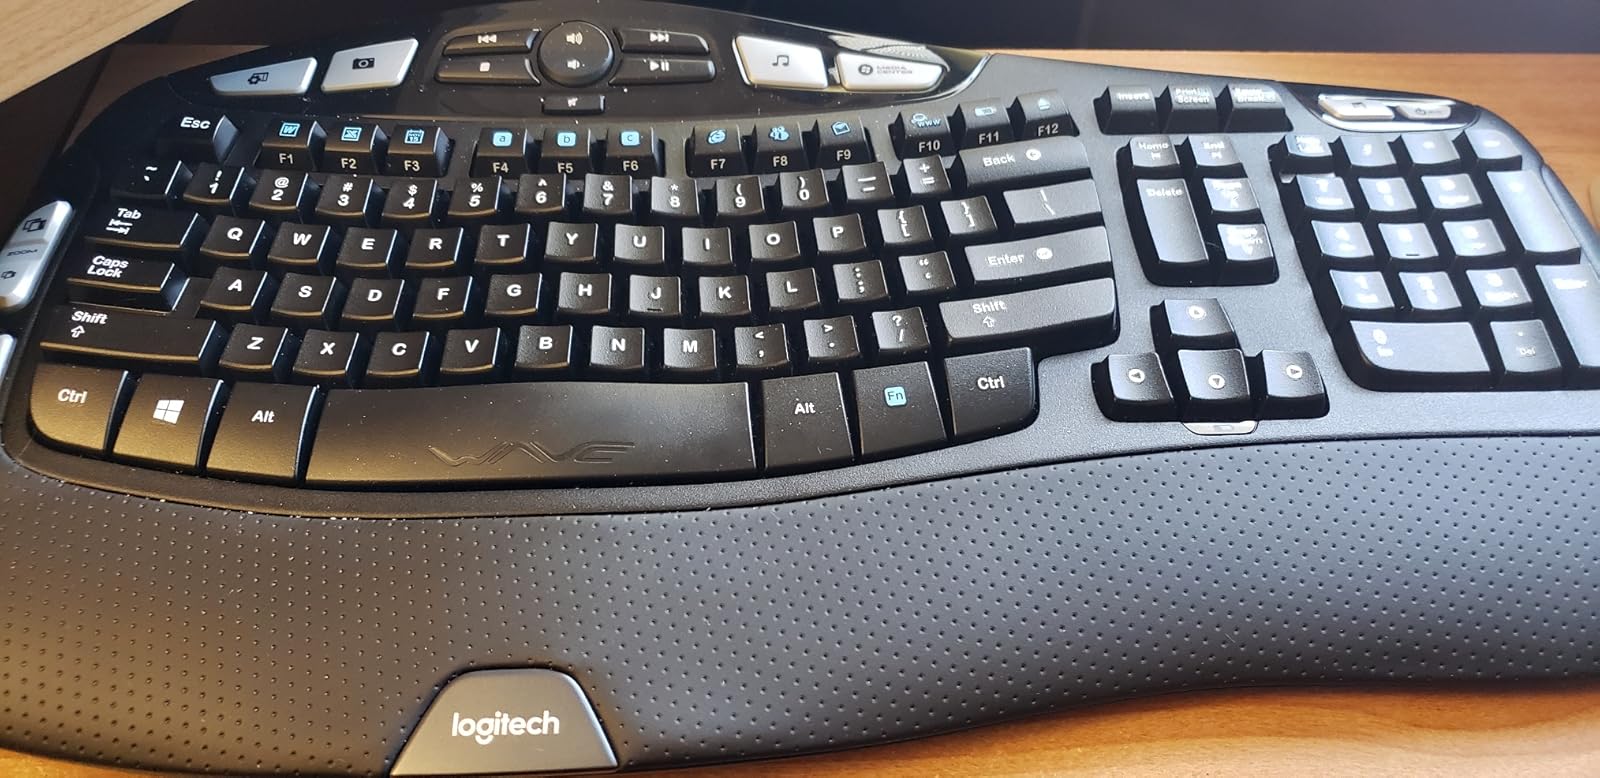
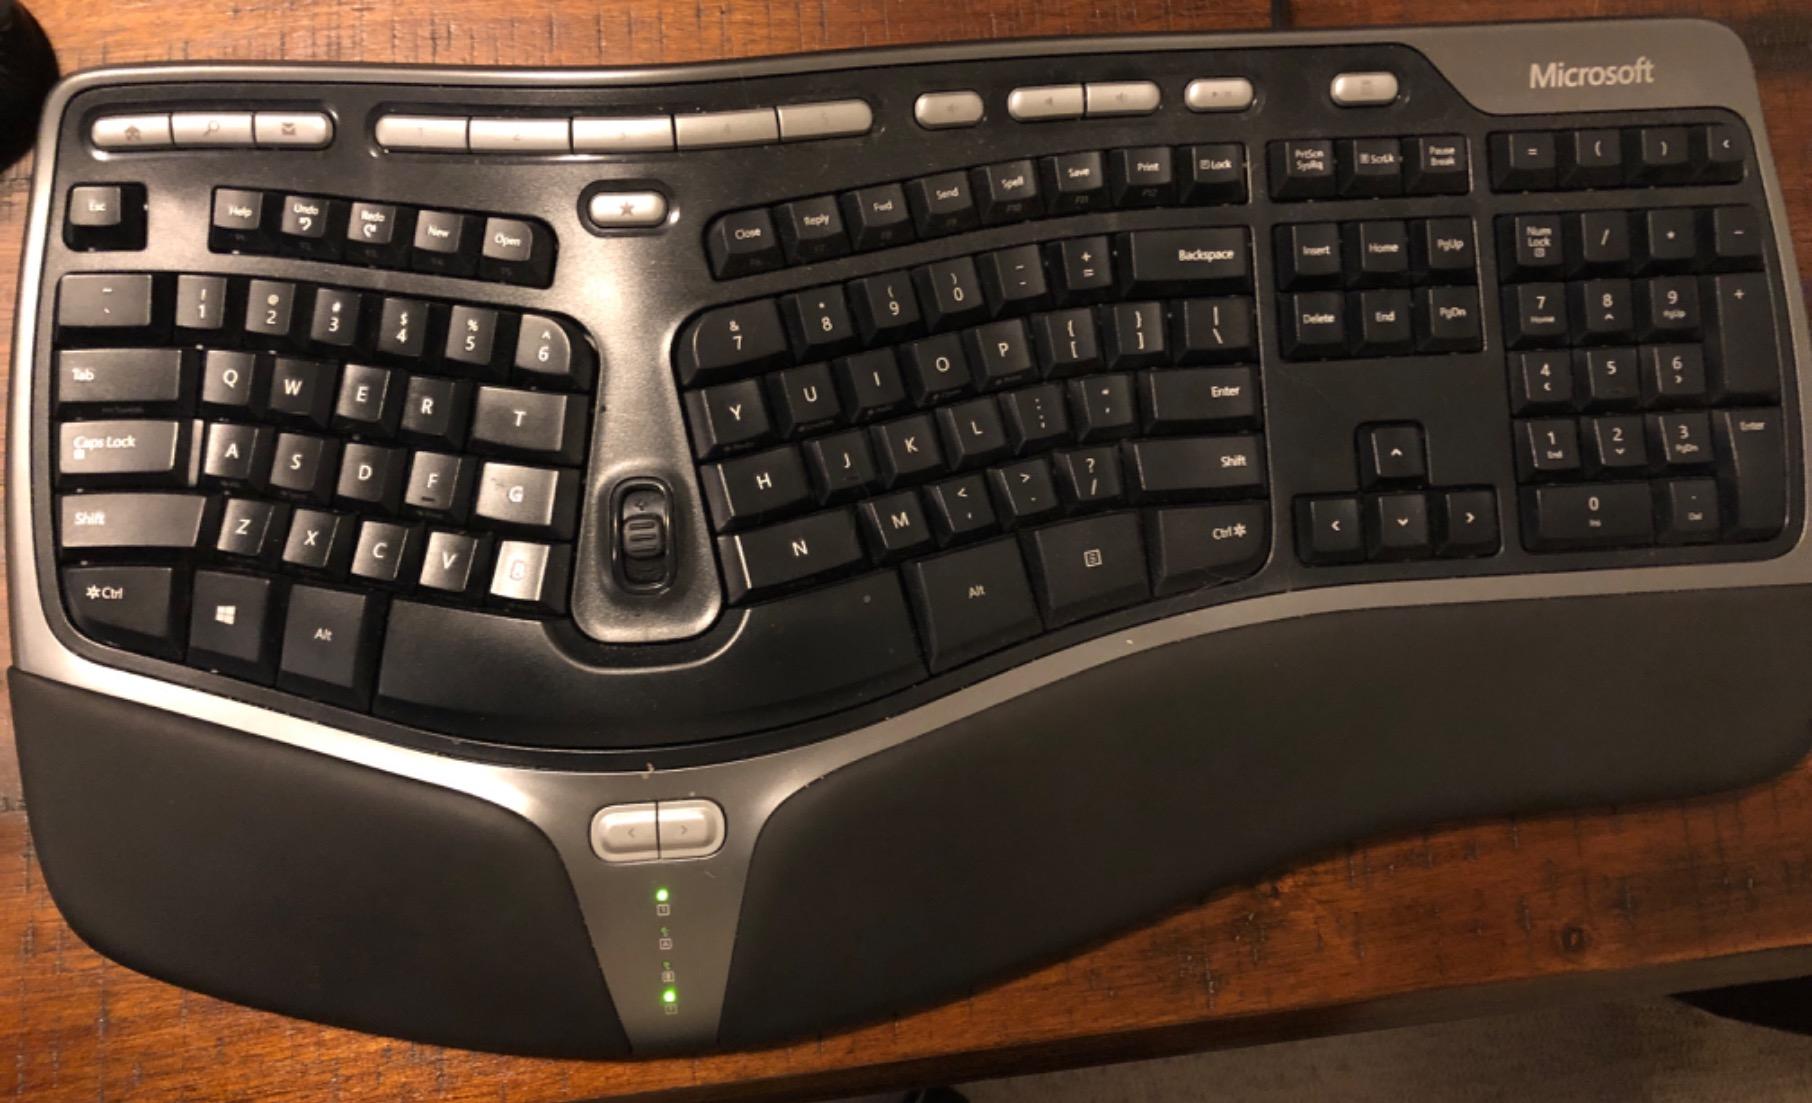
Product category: keyboard
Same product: no